Tow hitch

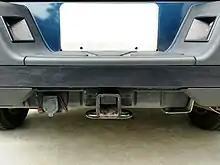
Under bumper class III receiver hitch with 7-pin blade trailer connector

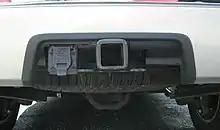
Class IV receiver for up to towing capacity with wiring connector on the left side

Trailer hitches for conventional passenger cars, light-duty commercial vehicles, light trucks, and multipurpose passenger vehicles come in two main OEM or aftermarket types: receiver and bumper/fixed-drawbar.